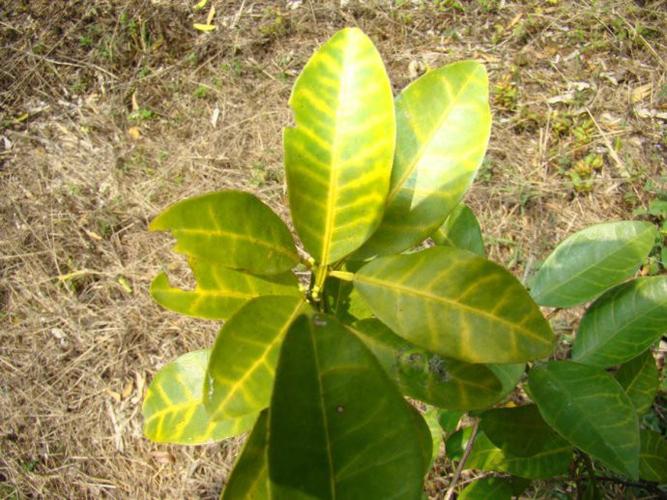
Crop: unknown
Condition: citrus_citrus_greening_disease